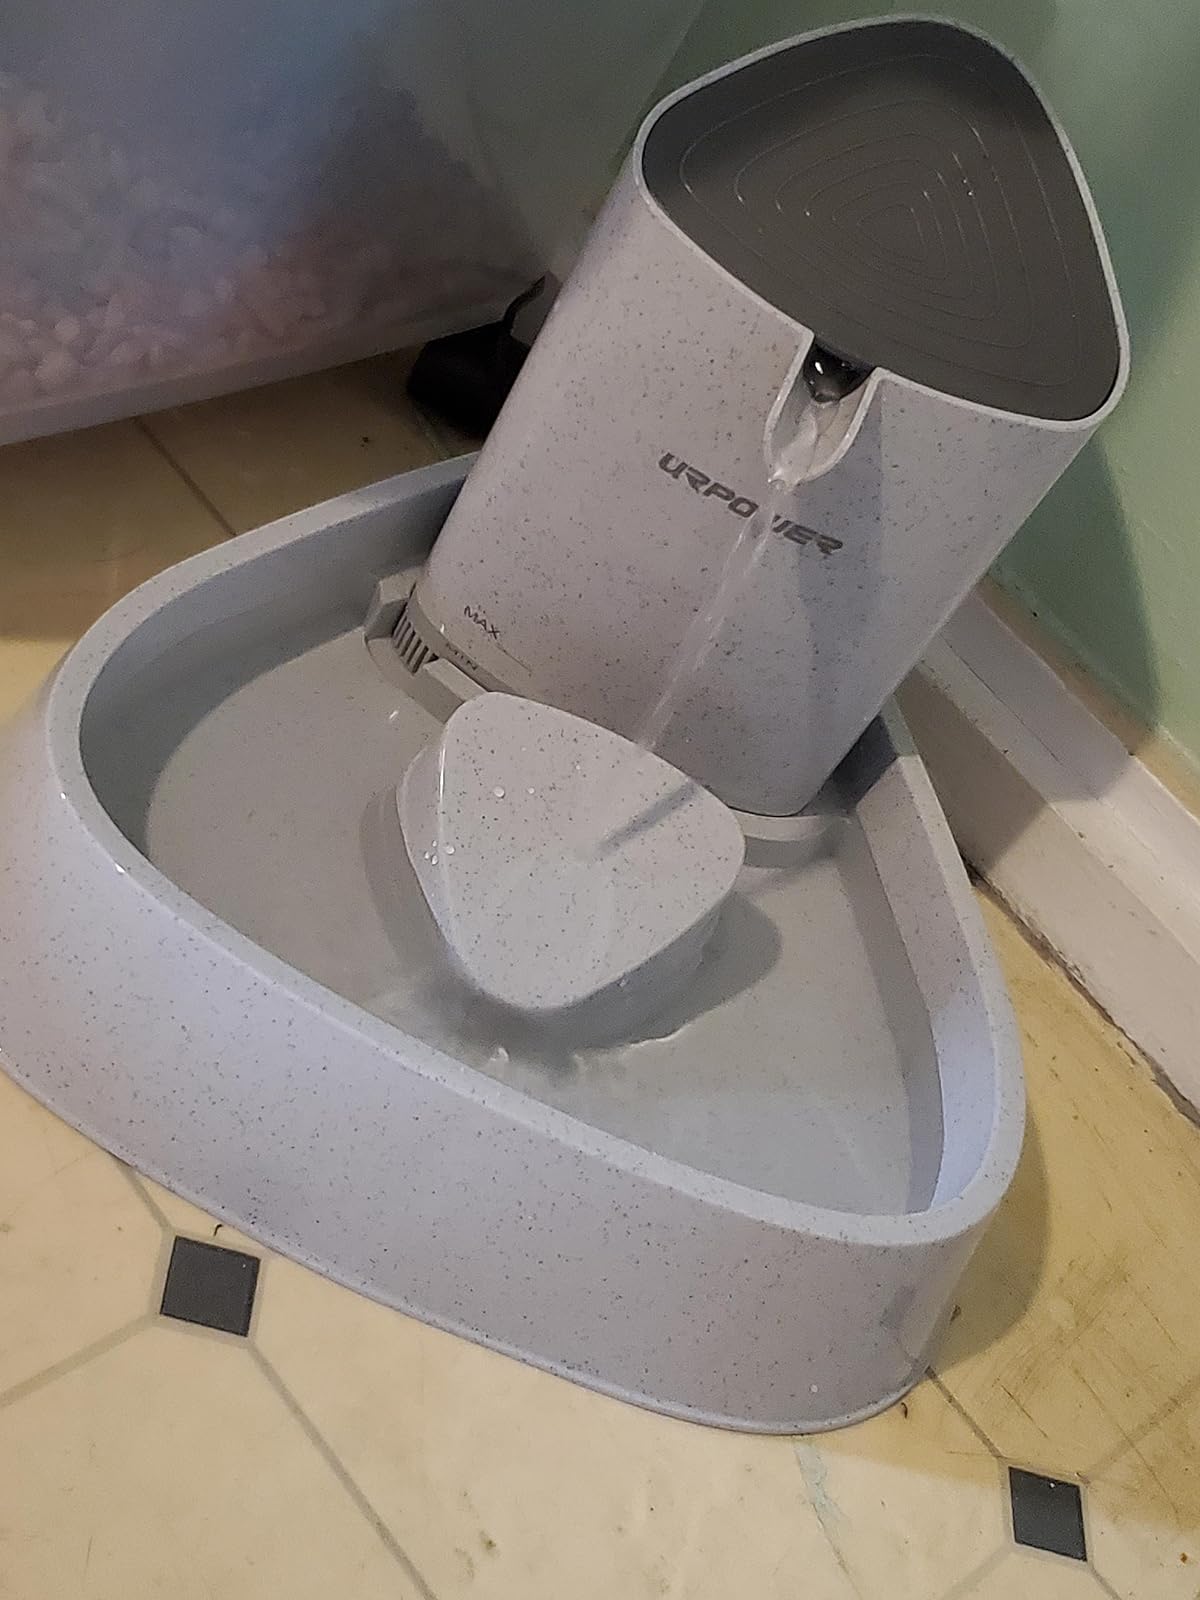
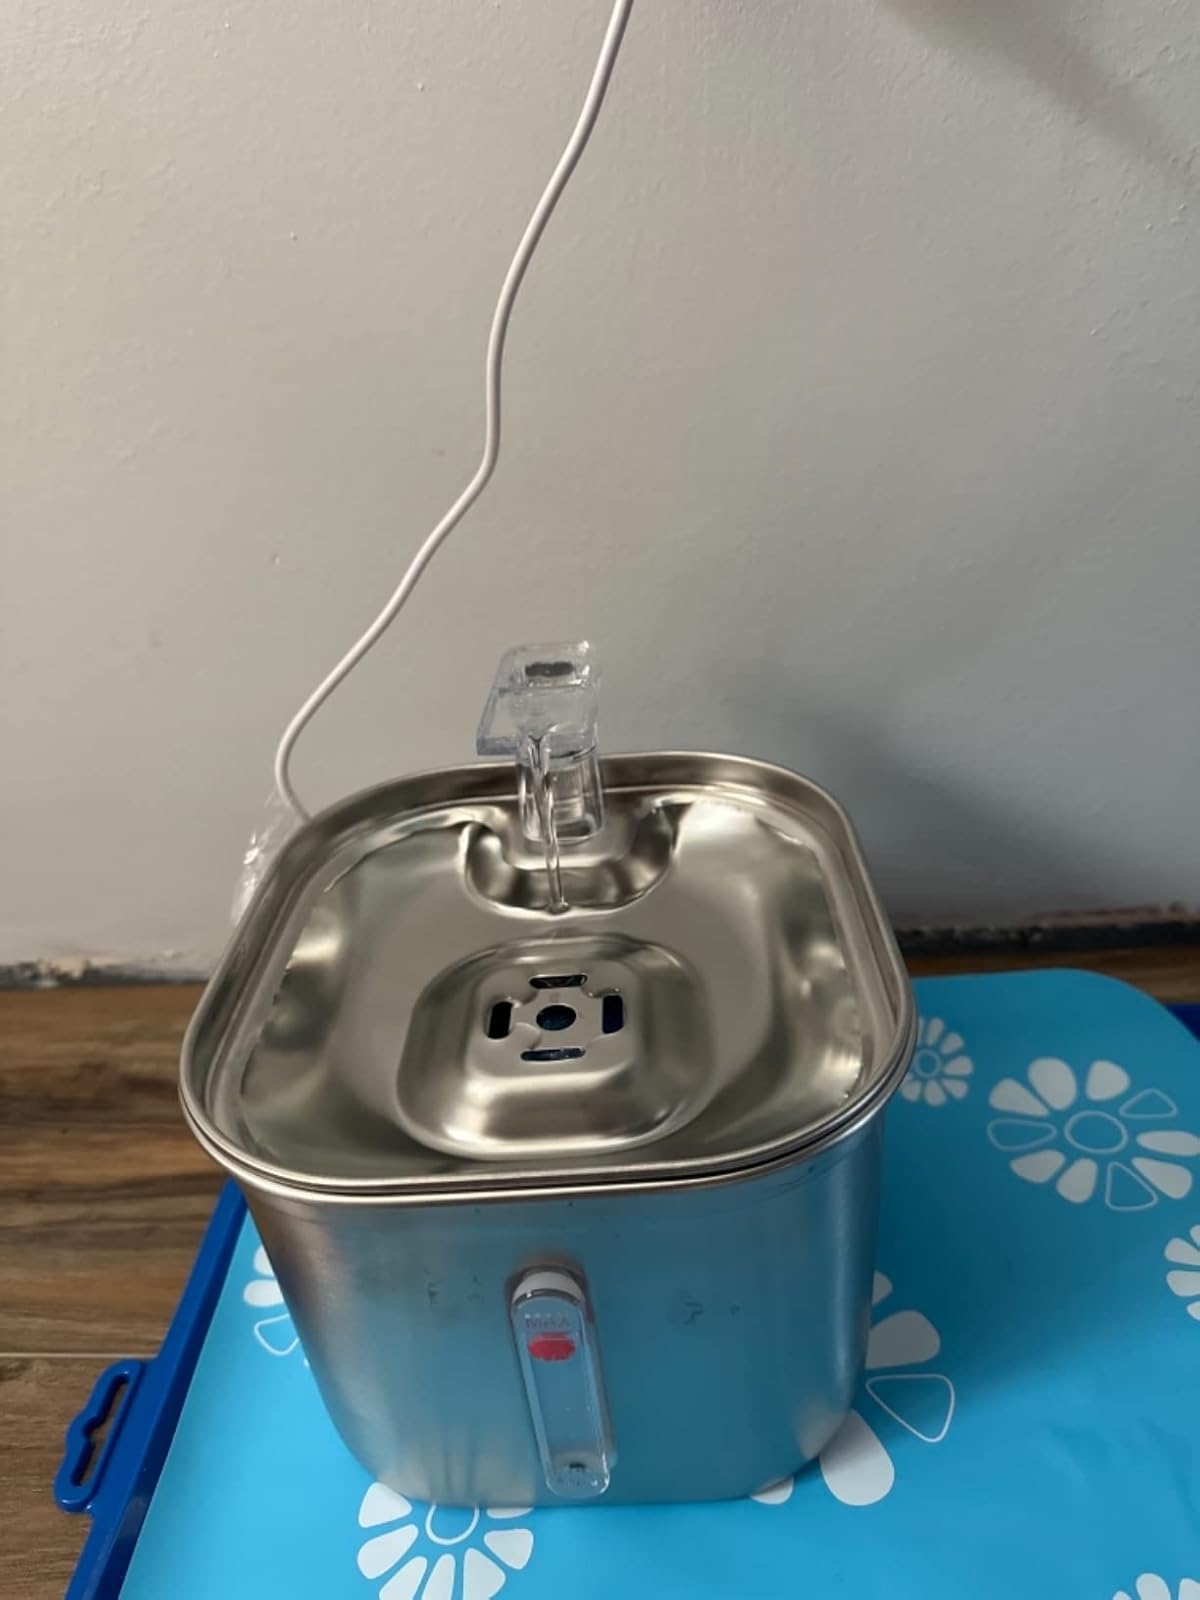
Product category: items_bowl
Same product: no